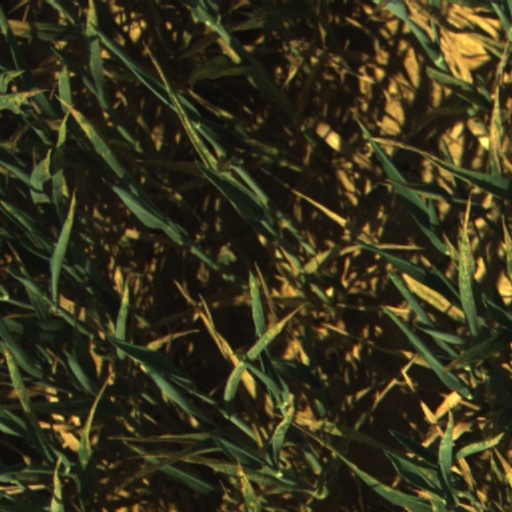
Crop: wheat